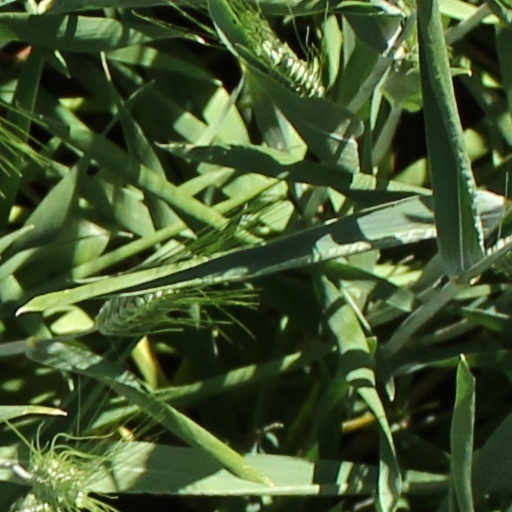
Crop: wheat